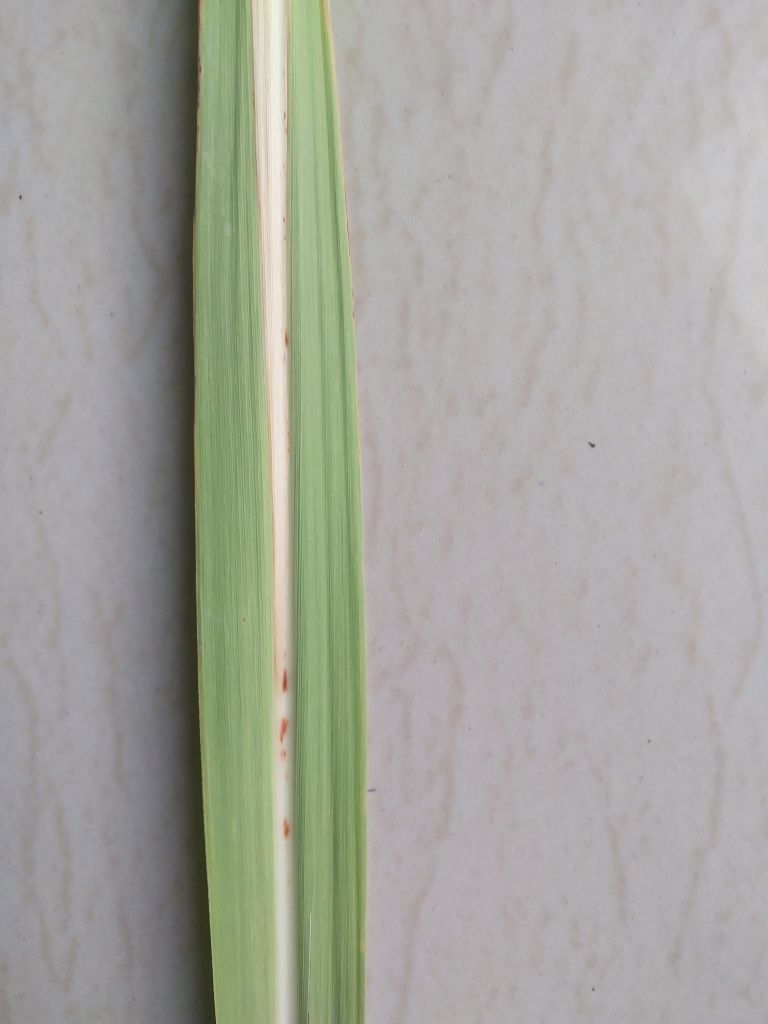
Label: Brown Spot